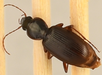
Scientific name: Synuchus impunctatus
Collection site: Bartlett Experimental Forest NEON (BART), plot BART_079